B InTune TV

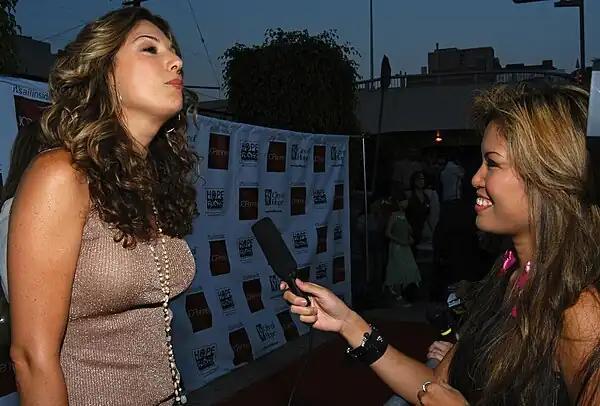
"B InTune TV" on the scene: TV personality Zarah interviewing Daisy Fuentes at the Hope Rocks event in Hollywood, CA.

This segment focuses on using music as a powerful therapy and its ability to heal. Guest stars discuss the importance of music as they share their own personal life experiences and topics that are often supervised particularly by teenagers.